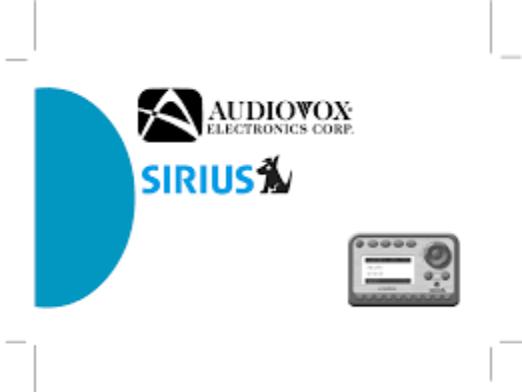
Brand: Audiovox
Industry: Electronic